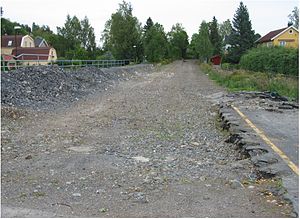
Egne hjem Station
Egne hjem Station.
Egne hjem Station var en metrostation på Kolsåsbanen på T-banen i Oslo. Stationen var opkaldt efter bebyggelsen Egne hjem i nabolaget.